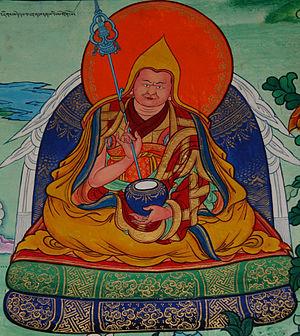
Pagbalha Hutuktu est le nom d'une lignée d'incarnations de bouddha vivant du monastère Galden Jampaling de Chamdo, région autonome du Tibet, en République populaire de Chine.